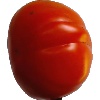
Label: Tomato 1